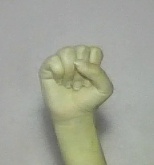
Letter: saad